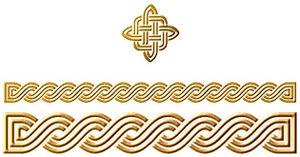
Les grades militaires croates sont les suivants: